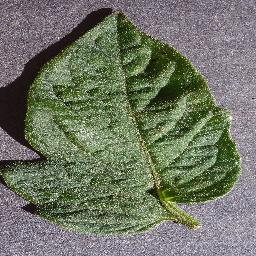
Label: Tomato___healthy